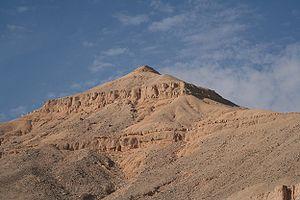
La Cime vue depuis Deir el-Bahari, nécropole thébaine, Égypte